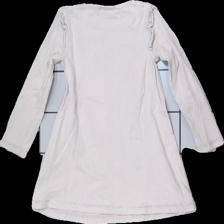
View: back
Type: Dress
Category: children
Brand: Not in the list
Brand text on label: disney
Colors: Pink, White, Blue, Multicolor
Material: 100% cotton
Pattern: Other
Cut: Regular
Size: 116
Season: All
Damage location: middle right
Price range: <50
Recommended usage: Export
Description: rosa klänning med prinsessa på, trycket förstört
Comment: trycket förstört